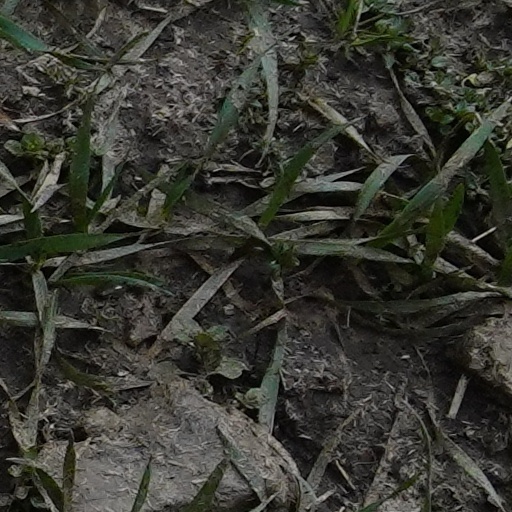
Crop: wheat